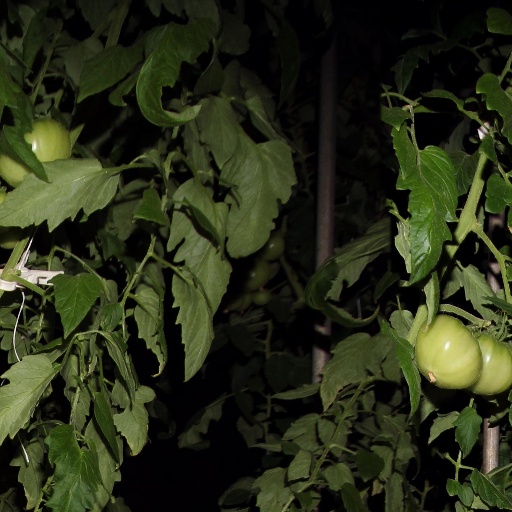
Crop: tomato